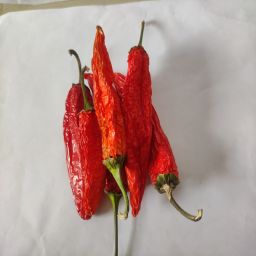
Crop: New Mexico Green Chile
Quality: Dried